Sky position (RA, Dec in degrees): 205.088, 2.787
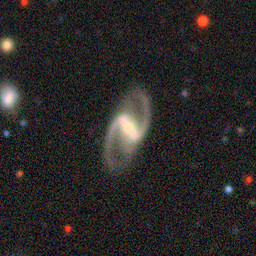
Galaxy morphology: Barred Spiral Galaxies